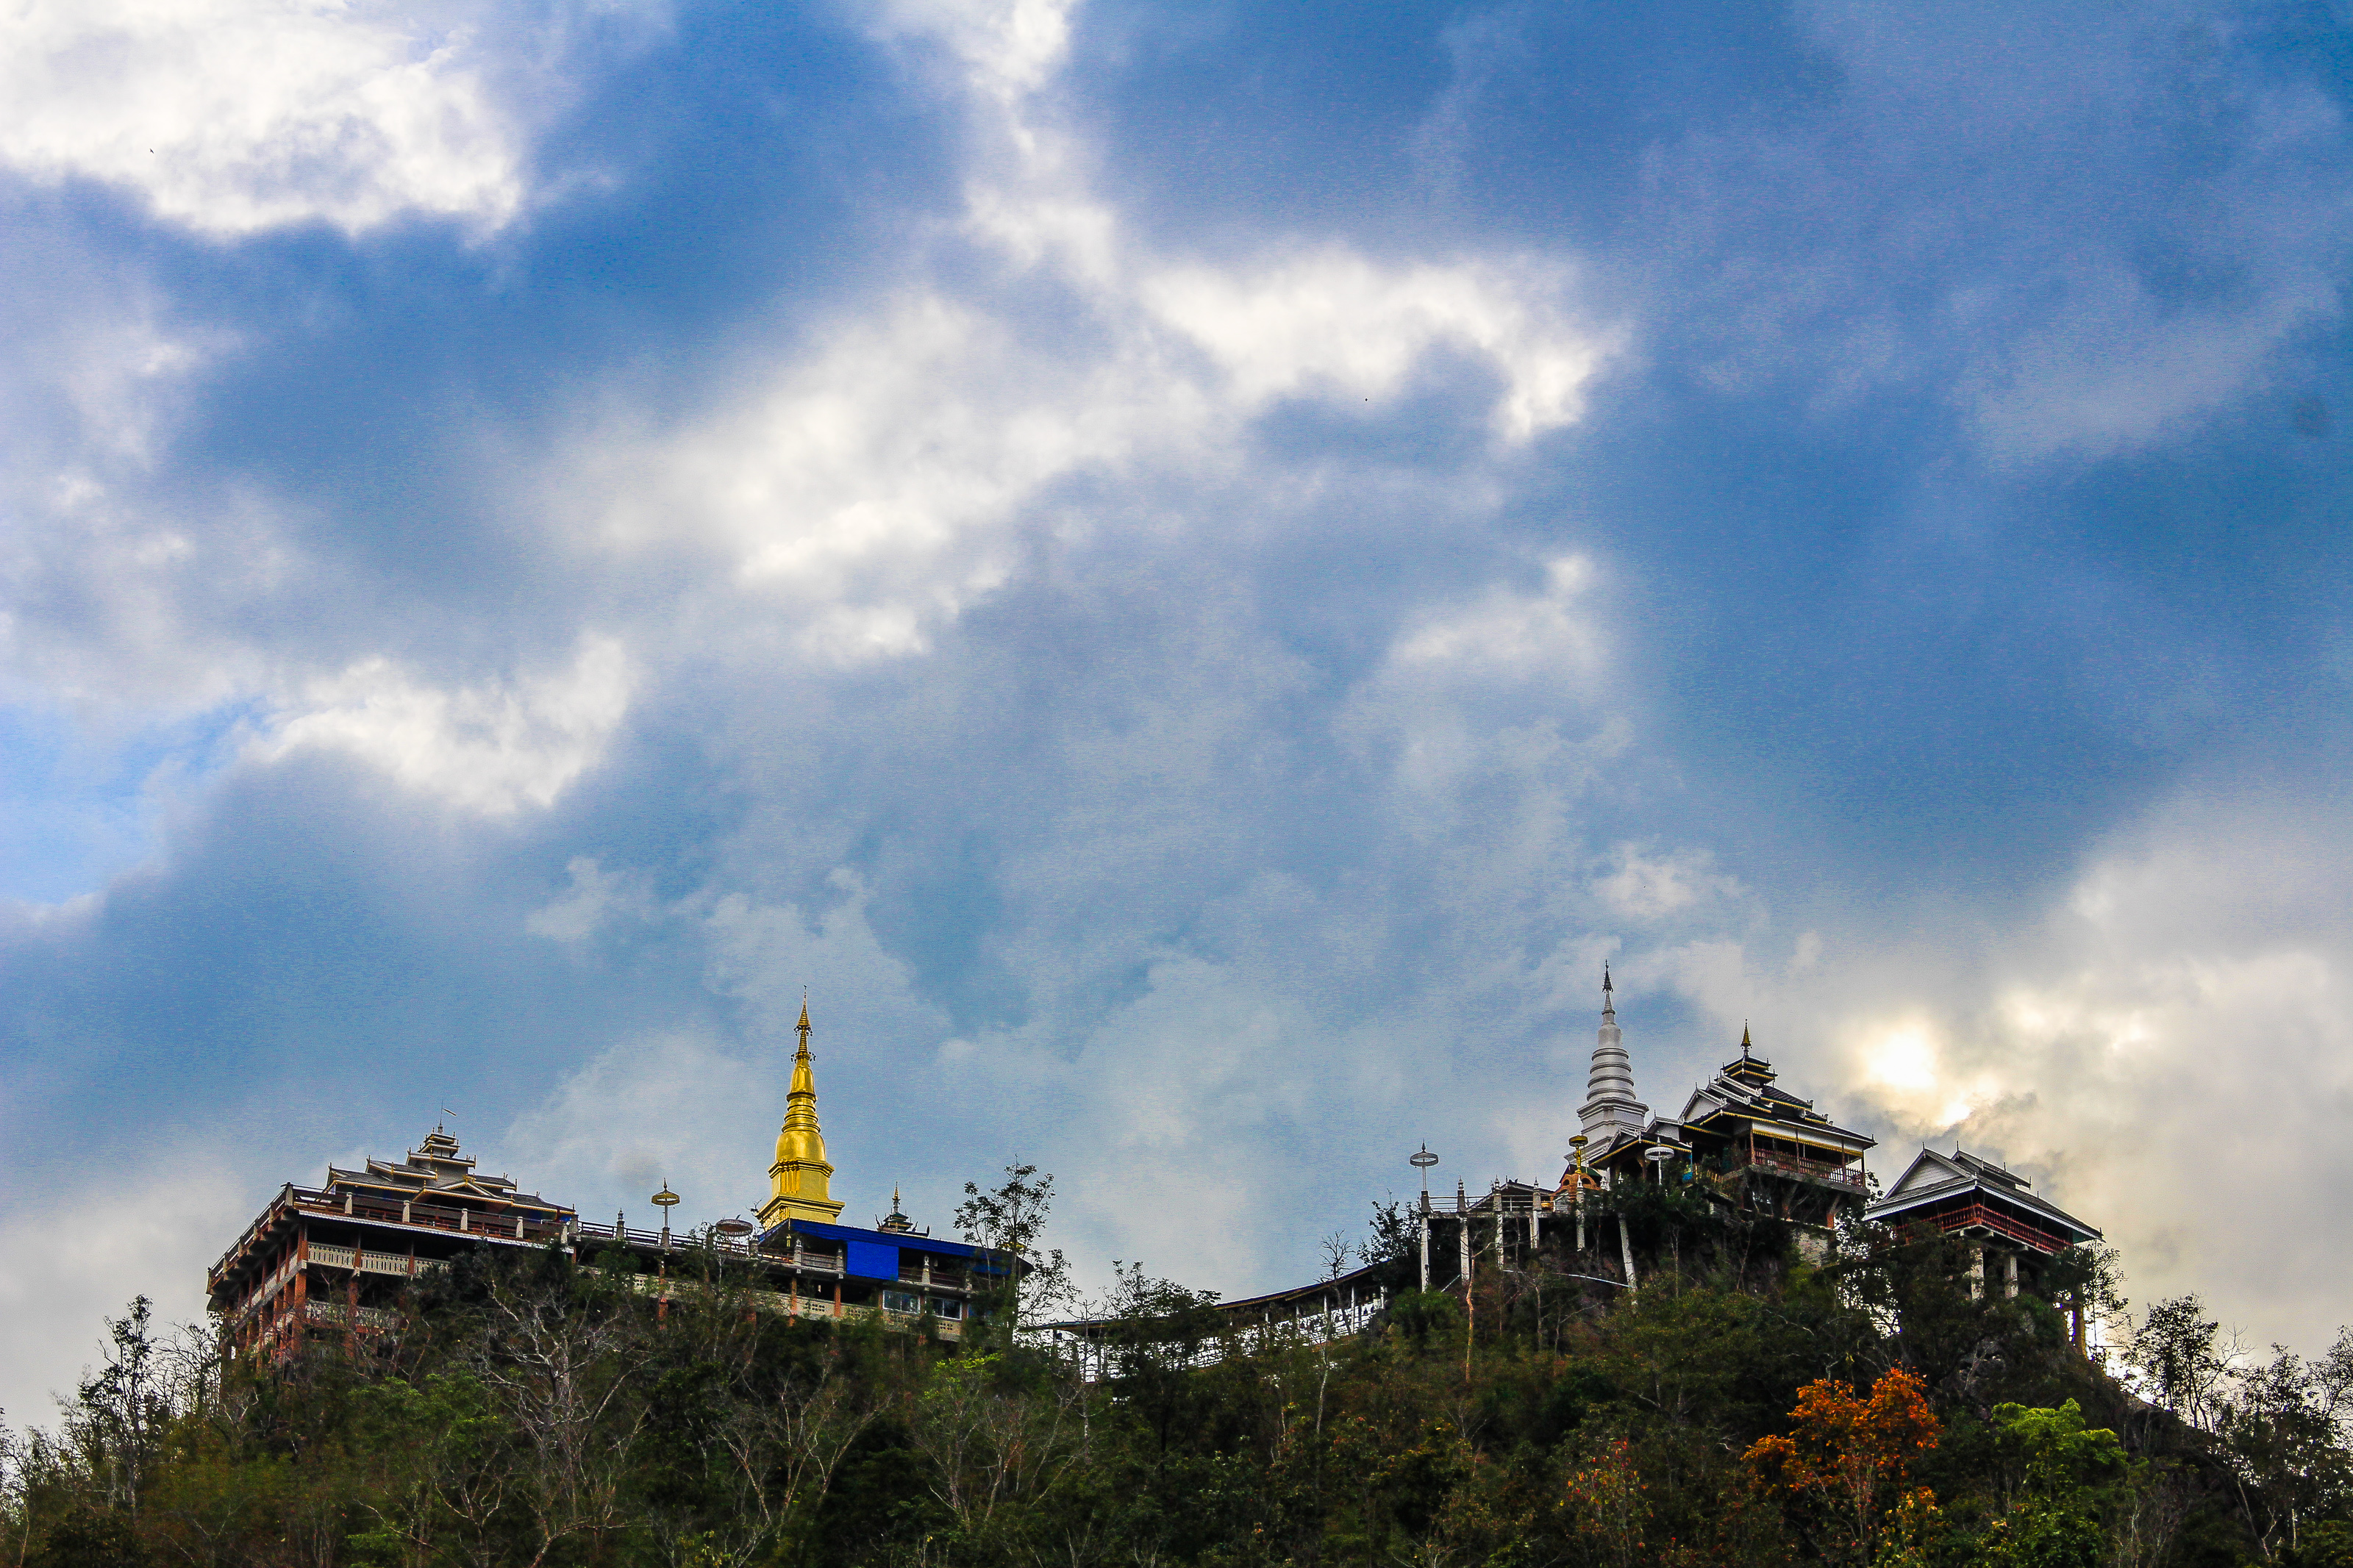
thailand, traditional, temple, asia, wat, ancient, famous, culture, buddha, religion, architecture, old, travel, gold, pagoda, buddhism, art, thai, asian, background, tourism, beautiful, sky, building, lamphun, statue, place, buddhist, tourist, religious, cloud, hill station, mountain, cumulus, hill, photography, meteorological phenomenon, city, landscape, place of worship, world, tourist attraction, monastery